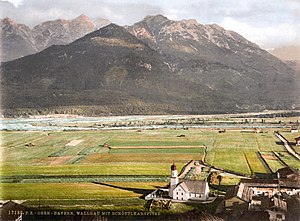
Wallgau
Wallgau med Schöttlkarspitze i 1900
Wallgau er en kommune i Landkreis Garmisch-Partenkirchen i Regierungsbezirk Oberbayern i den tyske delstat Bayern.